Gray-tailed vole

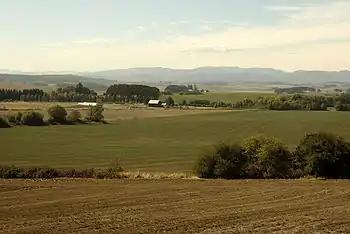
Prairie in the Willamette Valley, converted for agricultural use

The gray-tailed vole is endemic to the Willamette Valley, Oregon, and to Clark County, Washington. Its range in Oregon extends from Scappoose and Gresham in the north, through the Willamette Valley to around Eugene. Reports of the species east of the Cascades have been called into question. Gray-tailed voles are prevalent in agricultural areas: they are found in and around pastures, hayfields, grain fields, and disturbed habitats. They once inhabited grassy prairies of the valley. These prairies were burned annually by Native Americans, with uncertain effects on vole populations.